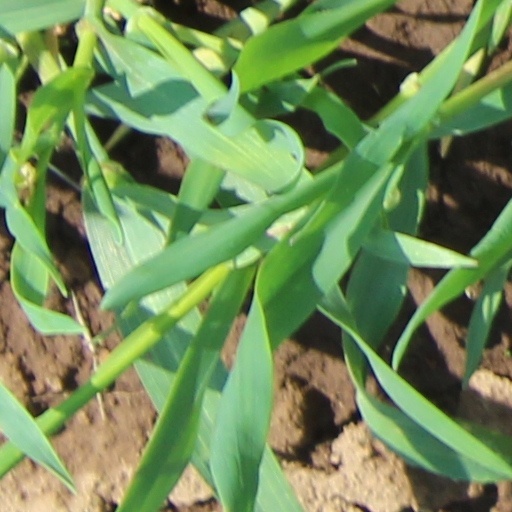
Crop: wheat